Danny Says (film)

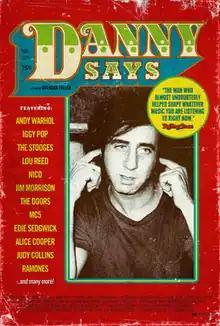
Film poster

Danny Says is a 2015 documentary film on the life and times of Danny Fields. The film is directed by Brendan Toller and produced by Pamela Lubell. Magnolia Pictures acquired the worldwide rights in January 2016.